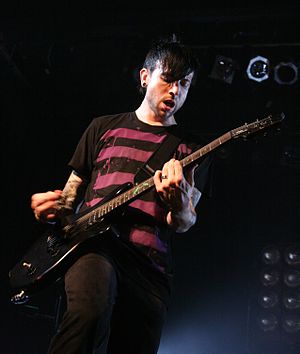
Billy Martin
Billy Martin (2008)
"William Dean ""Billy"" Martin er en amerikansk musiker, bedst kendt for at spille på guitar og på keyboard i pop punk-bandet Good Charlotte.